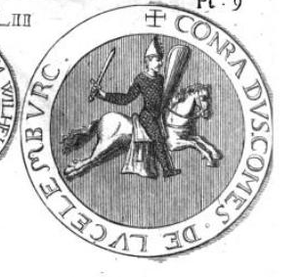
Conrad II de Luxembourg, mort en 1136, fut comte de Luxembourg de 1131 à 1136. Il était fils de Guillaume Iᵉʳ, comte de Luxembourg et de Mathilde ou Luitgarde de Northeim.